Describe the emotion expressed in this image:  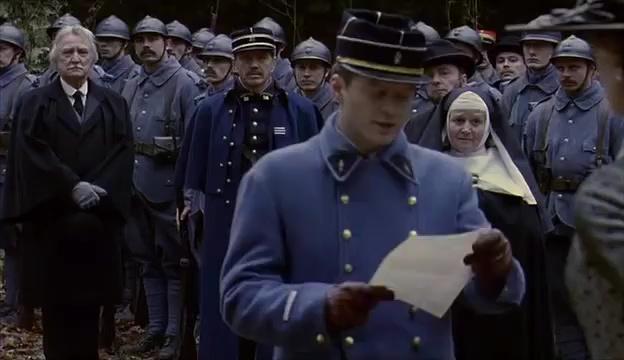
This person displays Fear, valence and arousal with low intensity.